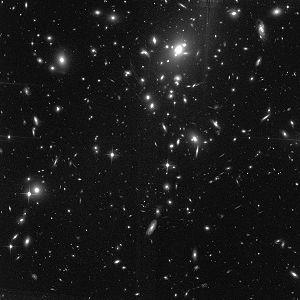
Cet article est une liste de fractales, ordonnées par dimension de Hausdorff croissante.